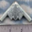
Label: airplane